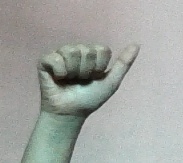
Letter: dhad